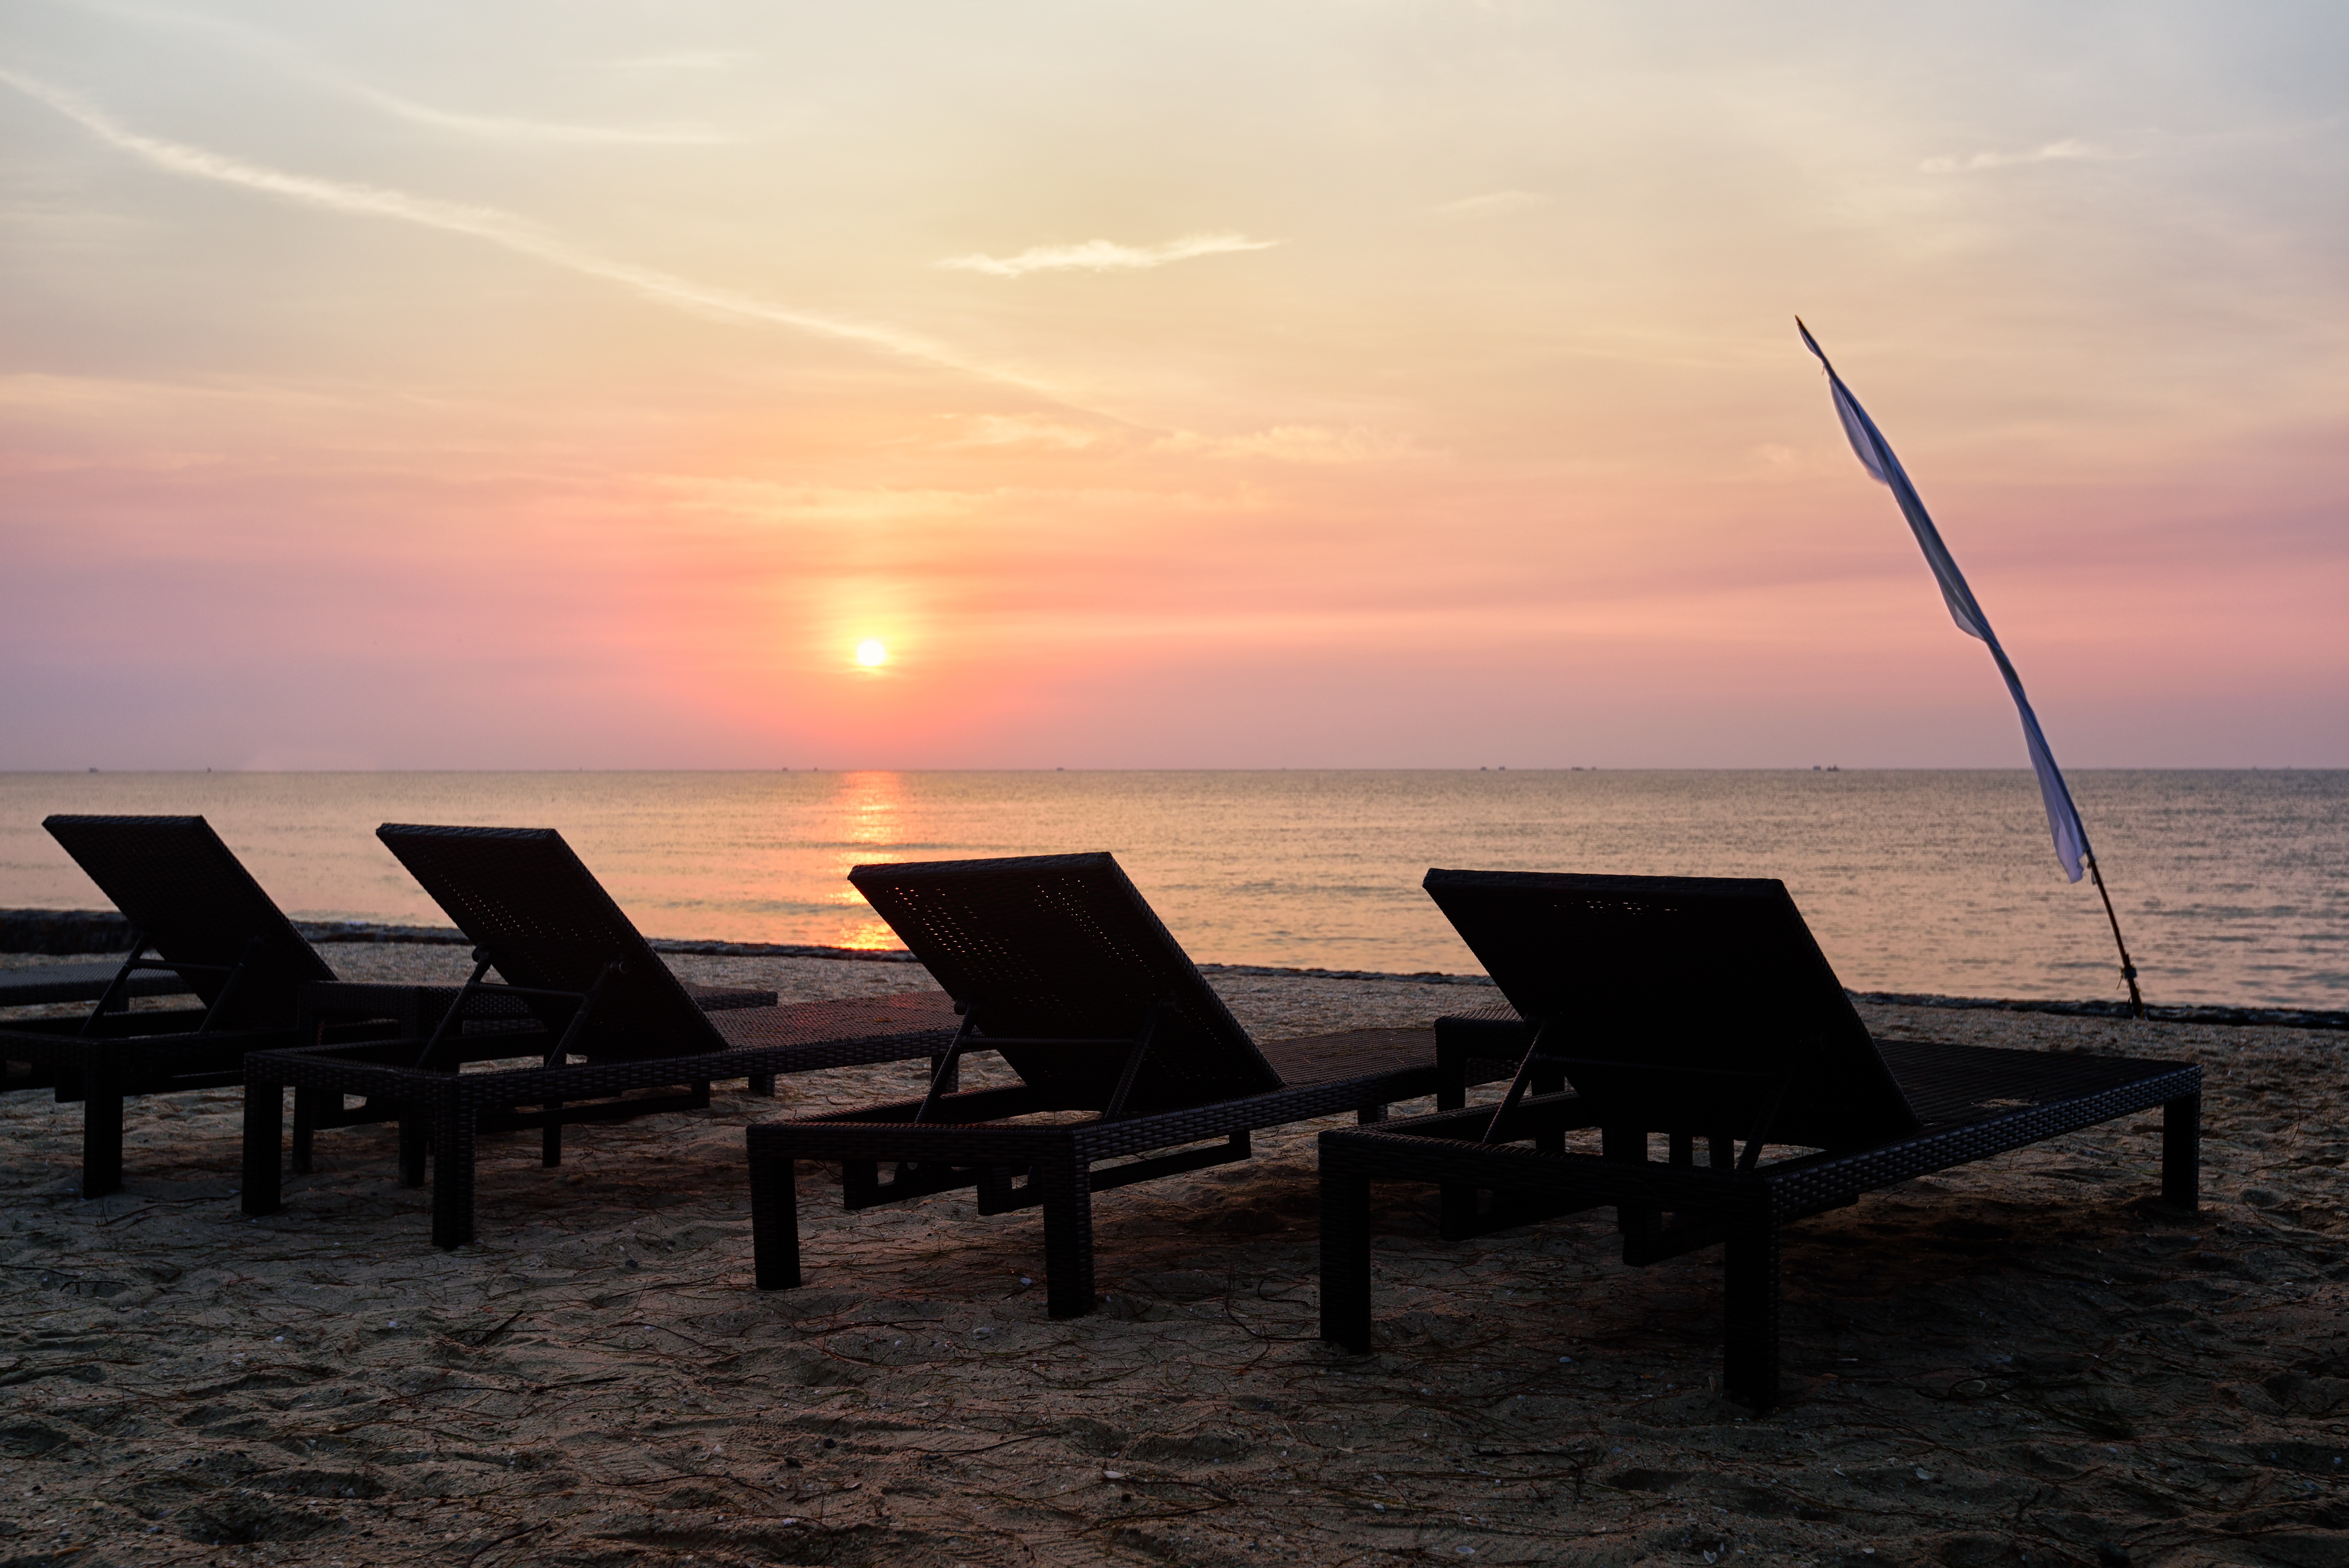
beach, sea, coast, water, outdoor, ocean, horizon, dock, sky, sun, sunrise, sunset, sunlight, morning, shore, dawn, vacation, travel, dusk, evening, tranquil, tropical, tourism, thailand, lounge, chairs, thai